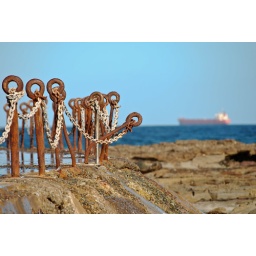
A pool carved in the rock near the wonderful beach of Newcastle, New South Wales (Australia)